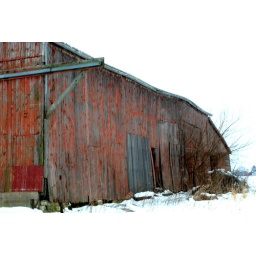
old red barn in miami county